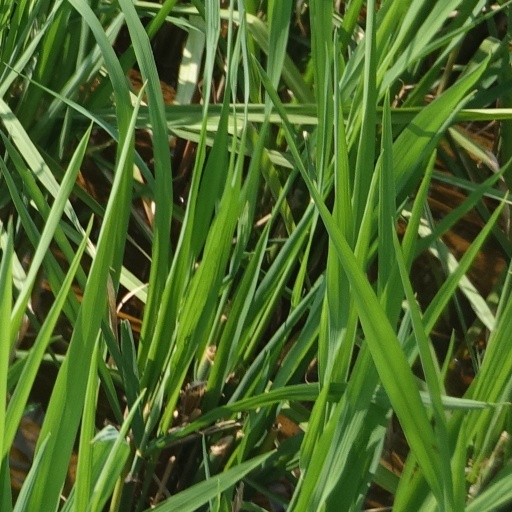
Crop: rice